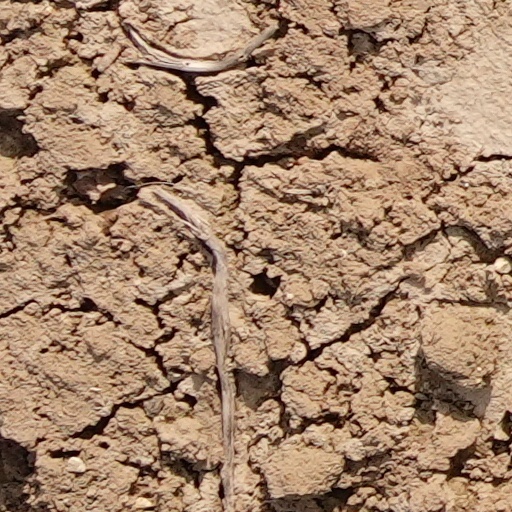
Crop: wheat